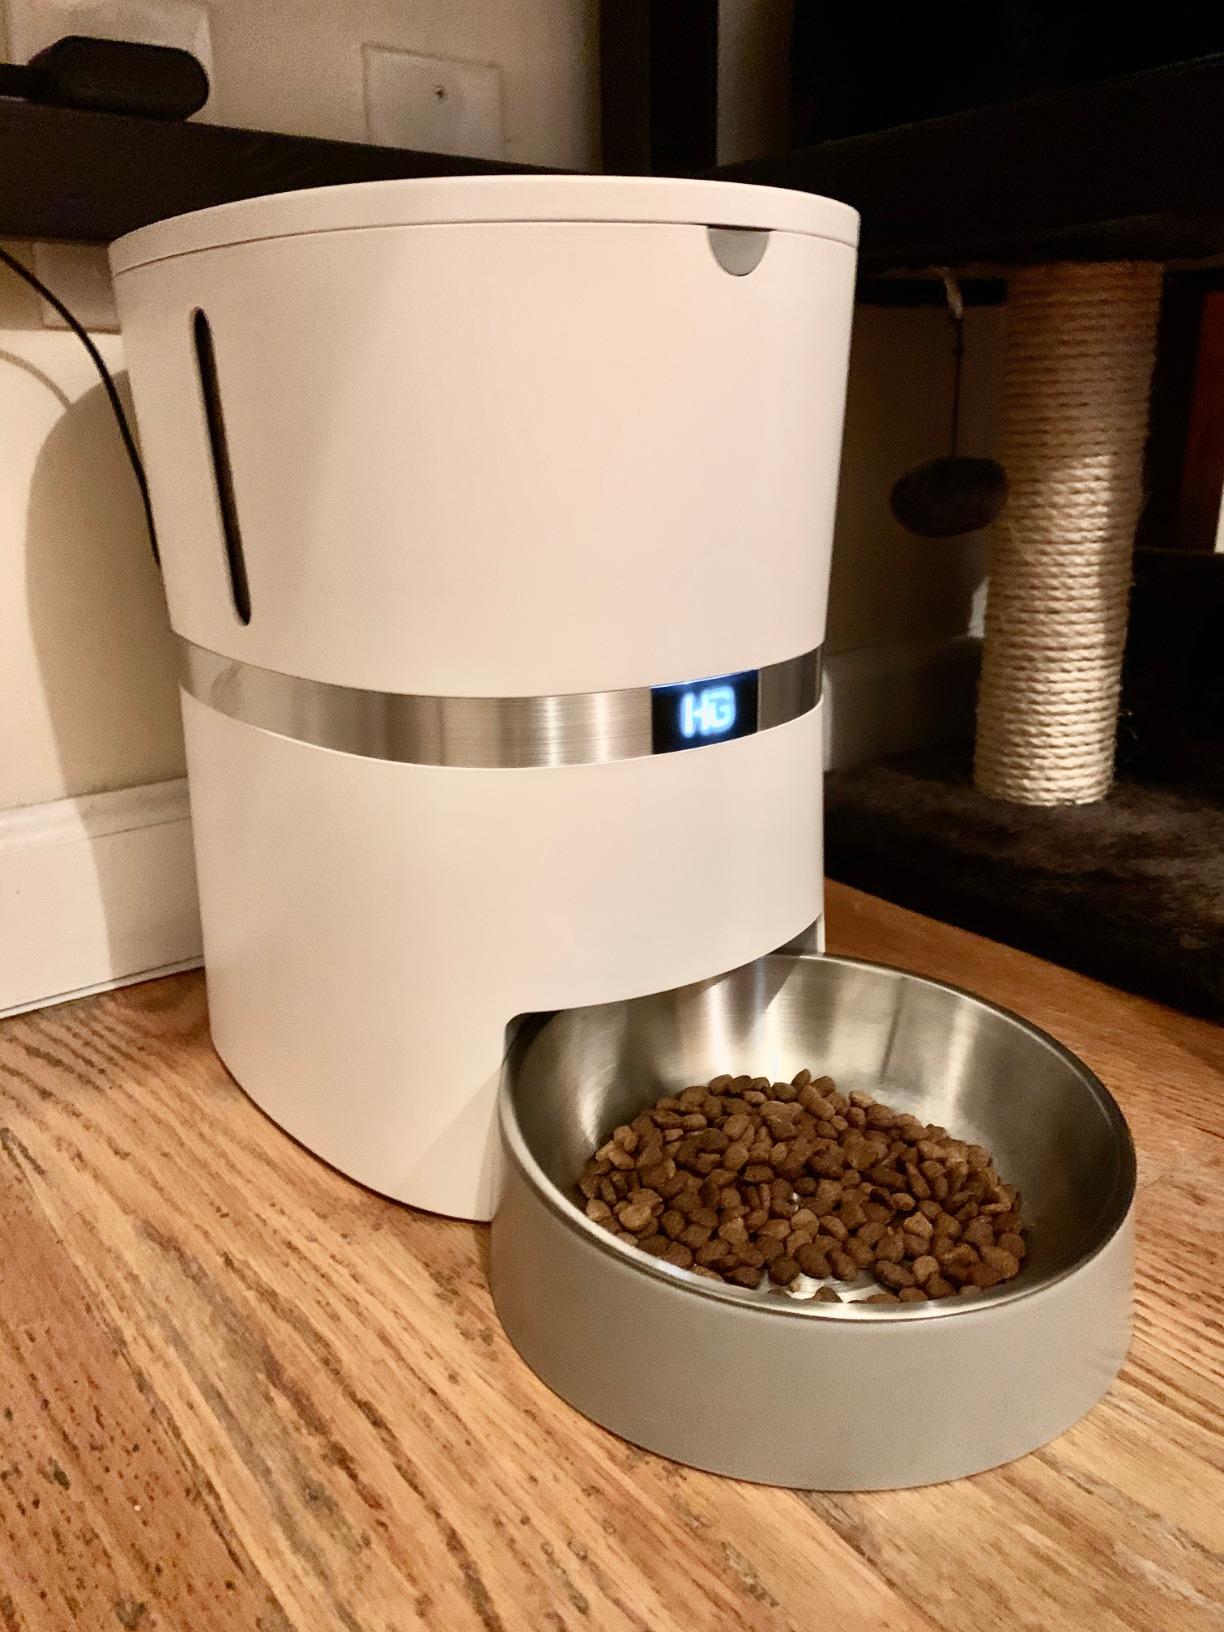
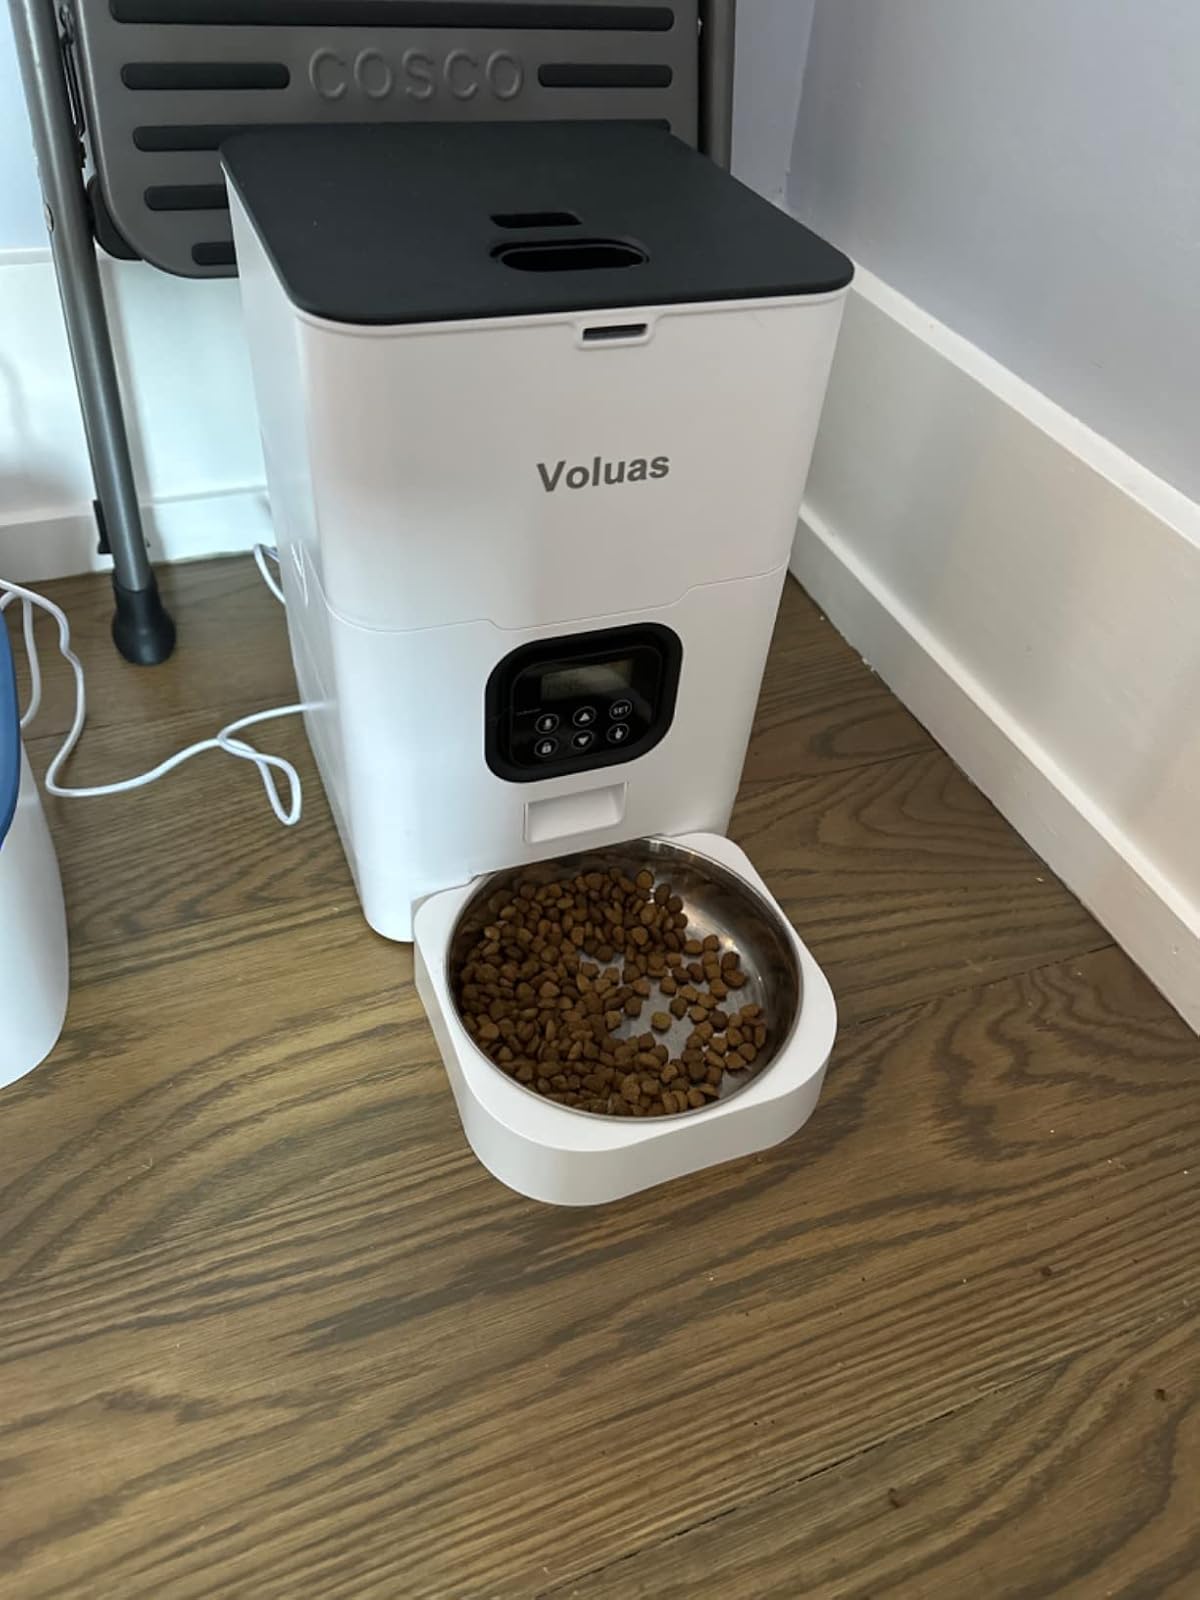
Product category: items_feeder
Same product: no